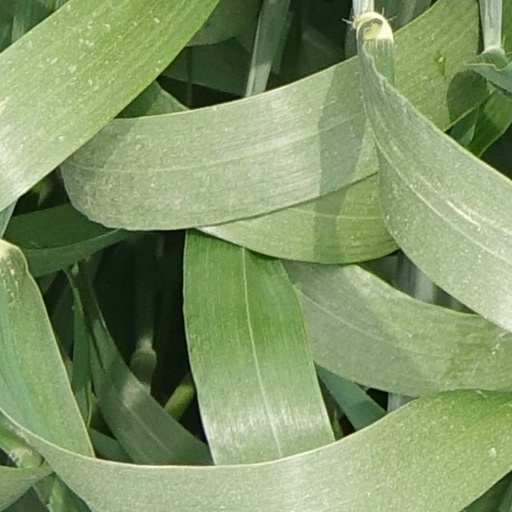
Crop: wheat